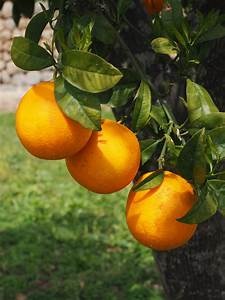
Label: mandarine